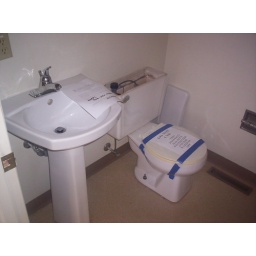
The bathroom was winterized, but there is still slushy water in the toilet bowl, along with antifreeze.